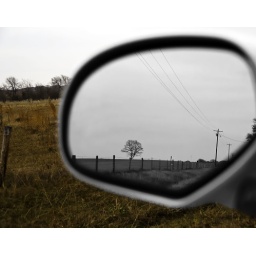
Seeing the past in black and white